Larry the Lawnmower

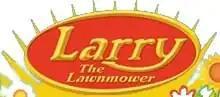
The program's logo

Larry the Lawnmower is an Australian pre-schoolers program broadcast that airs on Seven Network in Australia. created by Tim Faircloth.